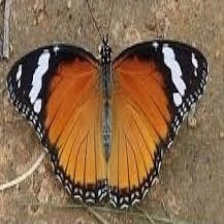
Species: DANAID EGGFLY
Butterfly family (ImageNet category): monarch